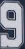
Number: 9